Question: Please indicate a possible affordance area of swing_baseball_bat that can be used for swinging
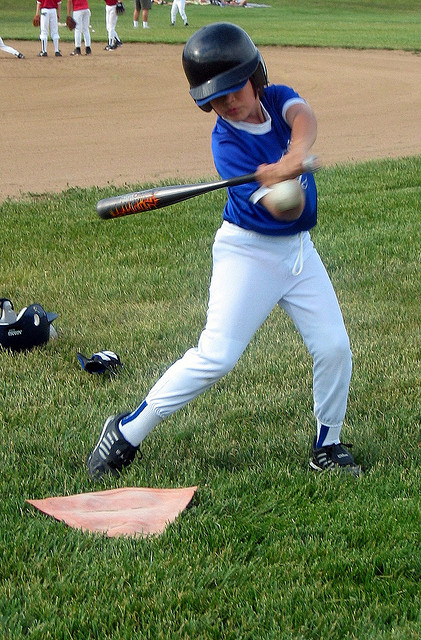
Answer: [220.923, 165.233, 275.462, 189.115]